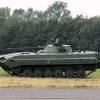
Label: BMP-2